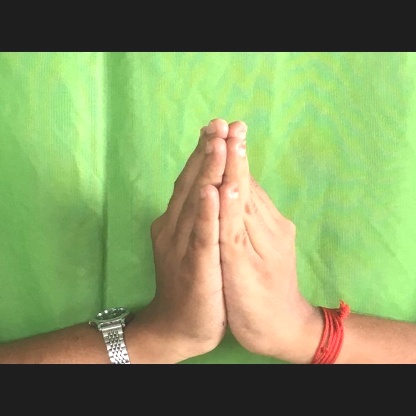
Mudra: Anjali